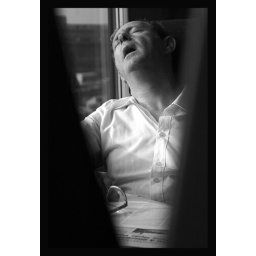
Man sleeping in train - Belgium